Beached Festival

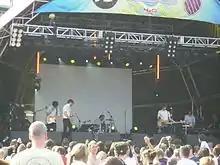
The Beached Festival 2007

The Beached Festival was a free festival held annually in Scarborough, North Yorkshire, England. After six years it had become the largest free festival on England's east coast. It last took place in its original format in 2008.